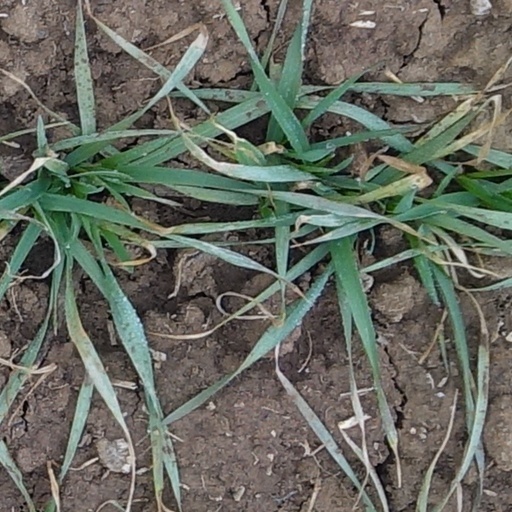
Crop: wheat